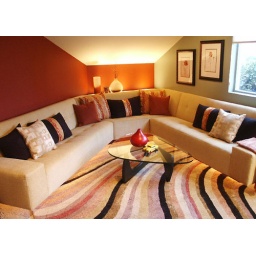
Custom 'floating' sofa with under lighting and illuminated glass shelf in the corner